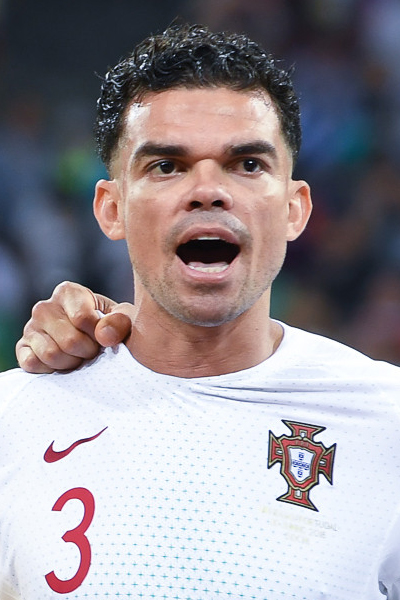
เปปี

| name = เปปี
| image = Pepe 2018.jpg
| caption = เปปีขณะเล่นให้กับฟุตบอลทีมชาติโปรตุเกส|ทีมชาติโปรตุเกส ในการแข่งขันฟุตบอลโลก 2018
| fullname = เกปเลร์ ลาเวรัง ลีมา ฟีไรรา
| birth_place = มาเซยอ บราซิล
| height = 1.88 เมตร
| position = กองหลัง#เซ็นเตอร์แบ็ก|เซ็นเตอร์แบ็ก
| youthyears1 = 1995–2001
| youthclubs1 = Sport Club Corinthians Alagoano|Corinthians-AL
| years1 = 2001–2002
| clubs1 = เซ.แอซือ. มารีตีมู เบ|มารีตีมู เบ
| caps1 = 14
| goals1 = 1
| years2 = 2002–2004
| clubs2 = เซ.แอซือ. มารีตีมู|มารีตีมู
| caps2 = 63
| goals2 = 3
| years3 = 2004–2007
| clubs3 = สโมสรฟุตบอลโปร์ตู|โปร์ตู
| caps3 = 64
| goals3 = 6
| years4 = 2007–2017
| clubs4 = สโมสรฟุตบอลเรอัลมาดริด|เรอัลมาดริด
| caps4 = 229
| goals4 = 13
| years5 = 2017–2019
| clubs5 = เบชิกทัชฌิมนัสติกคูลือบือ|เบชิกทัช
| caps5 = 33
| goals5 = 5
| years6 = 2019–2024
| clubs6 = สโมสรฟุตบอลโปร์ตู|โปร์ตู
| caps6 = 132
| goals6 = 7
| nationalyears1 = 2007–2024
| nationalteam1 = ฟุตบอลทีมชาติโปรตุเกส|โปรตุเกส
| nationalcaps1 = 139
| nationalgoals1 = 8
| totalcaps = 535
| totalgoals = 35
เกปเลร์ ลาเวรัง ลีมา ฟีไรรา (; เกิดวันที่ 26 กุมภาพันธ์ ค.ศ. 1983) เป็นอดีตนักฟุตบอลชาวโปรตุเกส เล่นในตำแหน่งกองหลัง#เซ็นเตอร์แบ็ก|เซ็นเตอร์แบ็ก
== รางวัลเกียรติยศ ==
==== เรอัลมาดริด ====
* ยูฟ่าซูเปอร์คัพ: 2014
== อ้างอิง ==
==แหล่งข้อมูลอื่น==
* Real Madrid official profile
* Stats and profile at Zerozero
* Stats at ForaDeJogo
* BDFutbol profile
* 2010 FIFA World Cup profile
*
*
* Transfermarkt profile
* Goal.com profile
Navboxes
| title = ทีมชาติโปรตุเกส
| bg = #900020
| fg = gold
| bordercolor = #006600
หมวดหมู่:นักฟุตบอลชาวโปรตุเกส
หมวดหมู่:ผู้เล่นสโมสรฟุตบอลเรอัลมาดริด
หมวดหมู่:ผู้เล่นในฟุตบอลโลก 2010
หมวดหมู่:ผู้เล่นในฟุตบอลชิงแชมป์แห่งชาติยุโรป 2008
หมวดหมู่:ผู้เล่นในลาลิกา
หมวดหมู่:ผู้เล่นสโมสรฟุตบอลโปร์ตู
หมวดหมู่:ผู้เล่นในฟุตบอลชิงแชมป์แห่งชาติยุโรป 2012
หมวดหมู่:บุคคลจากมาเซยอ
หมวดหมู่:กองหลังฟุตบอล
หมวดหมู่:นักฟุตบอลทีมชาติโปรตุเกส
หมวดหมู่:ผู้เล่นในฟุตบอลโลก 2014
หมวดหมู่:ผู้เล่นในฟุตบอลโลก 2018
หมวดหมู่:ผู้เล่นในฟุตบอลชิงแชมป์แห่งชาติยุโรป 2020
หมวดหมู่:ผู้เล่นในฟุตบอลโลก 2022
หมวดหมู่:ผู้เล่นในฟุตบอลชิงแชมป์แห่งชาติยุโรป 2024
หมวดหมู่:ผู้เล่นในชุดชนะเลิศยูฟ่าแชมเปียนส์ลีก
หมวดหมู่:ผู้เล่นในชุดชนะเลิศฟุตบอลชิงแชมป์แห่งชาติยุโรป
หมวดหมู่:ผู้เล่นในชุดชนะเลิศยูฟ่าเนชันส์ลีก
หมวดหมู่:ชาวโปรตุเกสเชื้อสายบราซิล